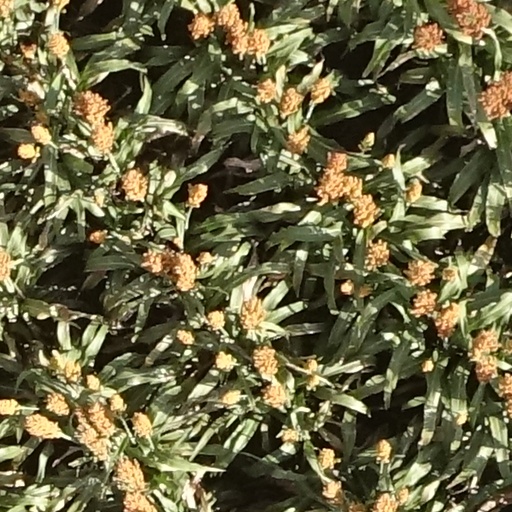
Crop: sorghum